Kaanaakkinaavu

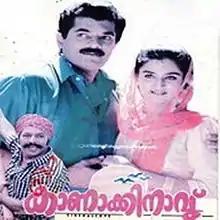

Kaanaakkinaavu is a 1996 Indian Malayalam film directed by Sibi Malayil based on a script by T. A. Razzaq. The film was produced by P. V. Gangadharan under the banner of Grihalakshmi Productions. The film stars Mukesh, Murali and Sukanya in the lead roles. The film has musical score by Raghu Kumar. The film premiered at the Indian Panorama section of the IFFI and was theatrically released on 14 April 1996. The film was a commercial success. The film won the Nargis Dutt Award for Best Feature Film on National Integration. The film also won the Kerala State Film Award for Second Best Film.